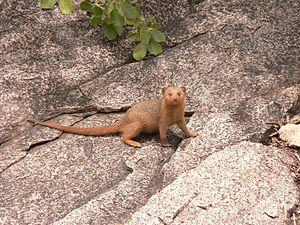
Les Herpestidés constituent une famille de carnivores féliformes plus communément appelés mangoustes.